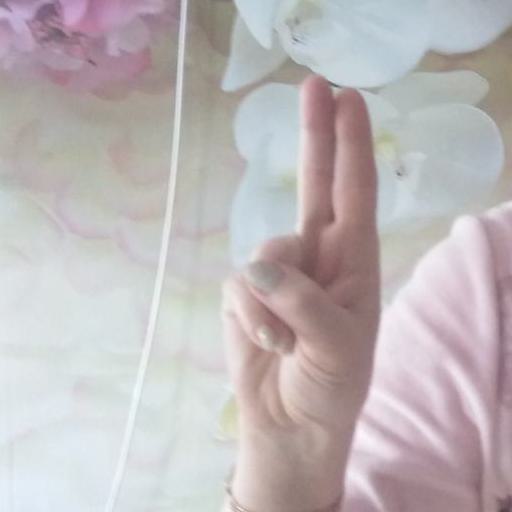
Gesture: two_up